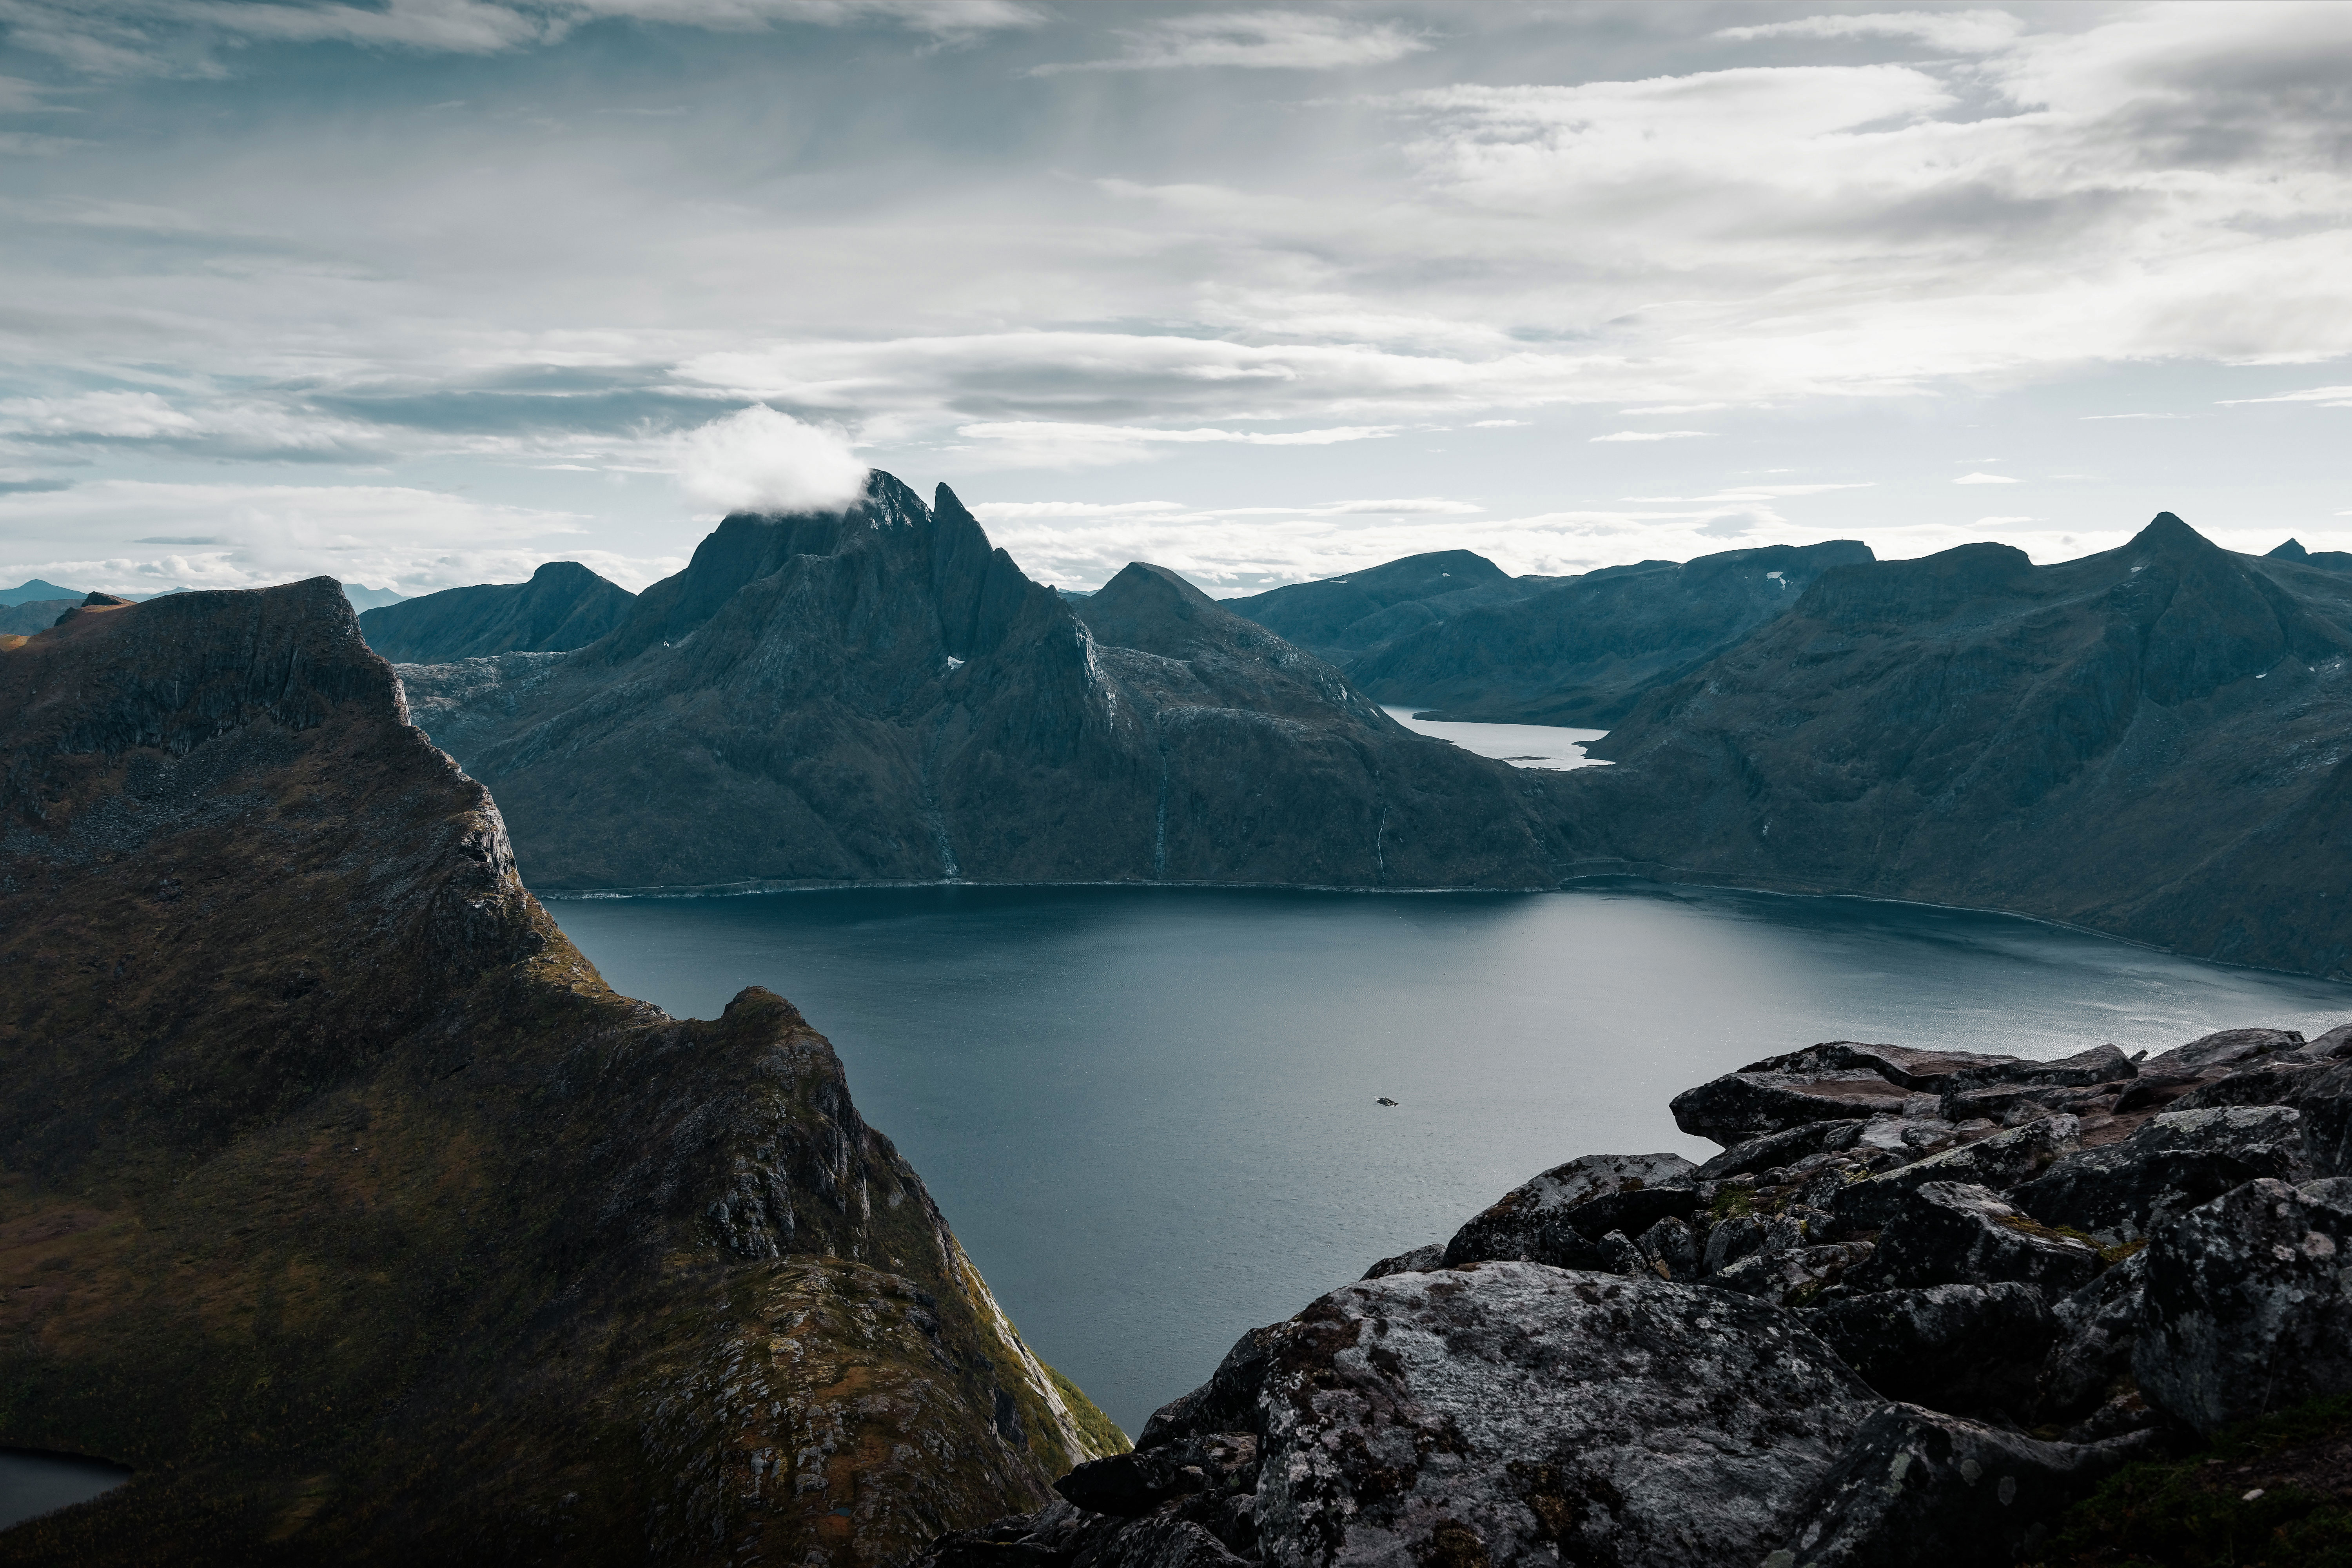
body of water, mountainous landforms, mountain, nature, highland, sky, lake, mountain range, natural landscape, fjord, sound, wilderness, water, fell, glacial lake, reservoir, cloud, ridge, sea, crater lake, landscape, loch, hill, tarn, alps, coast, rock, lake district, coastal and oceanic landforms, mount scenery, promontory, reflection, national park, massif, ocean, glacial landform, terrain, bay